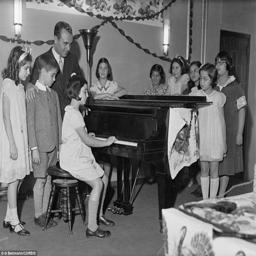
thanksgiving recital classical artist hosted musically gifted children at a thanksgiving party